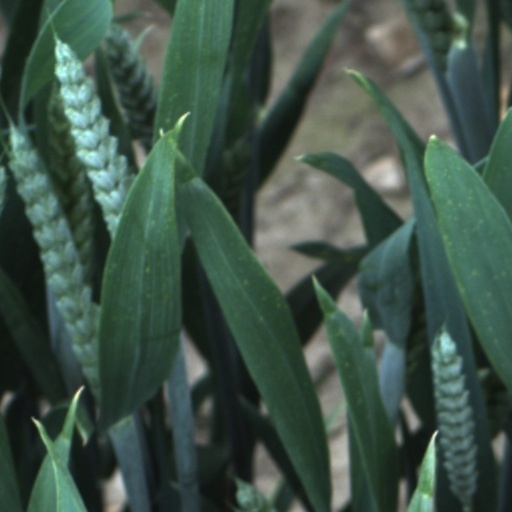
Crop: wheat